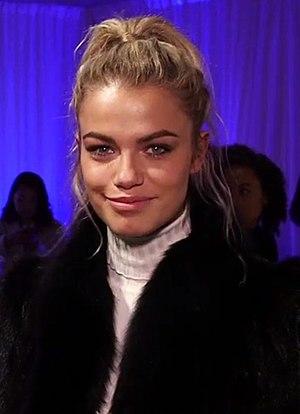
Hailey Clauson, née le 7 mars 1995, est un mannequin américain.